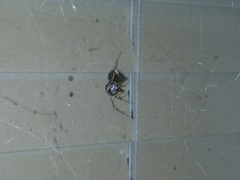
Species: Parasteatoda_tepidariorum